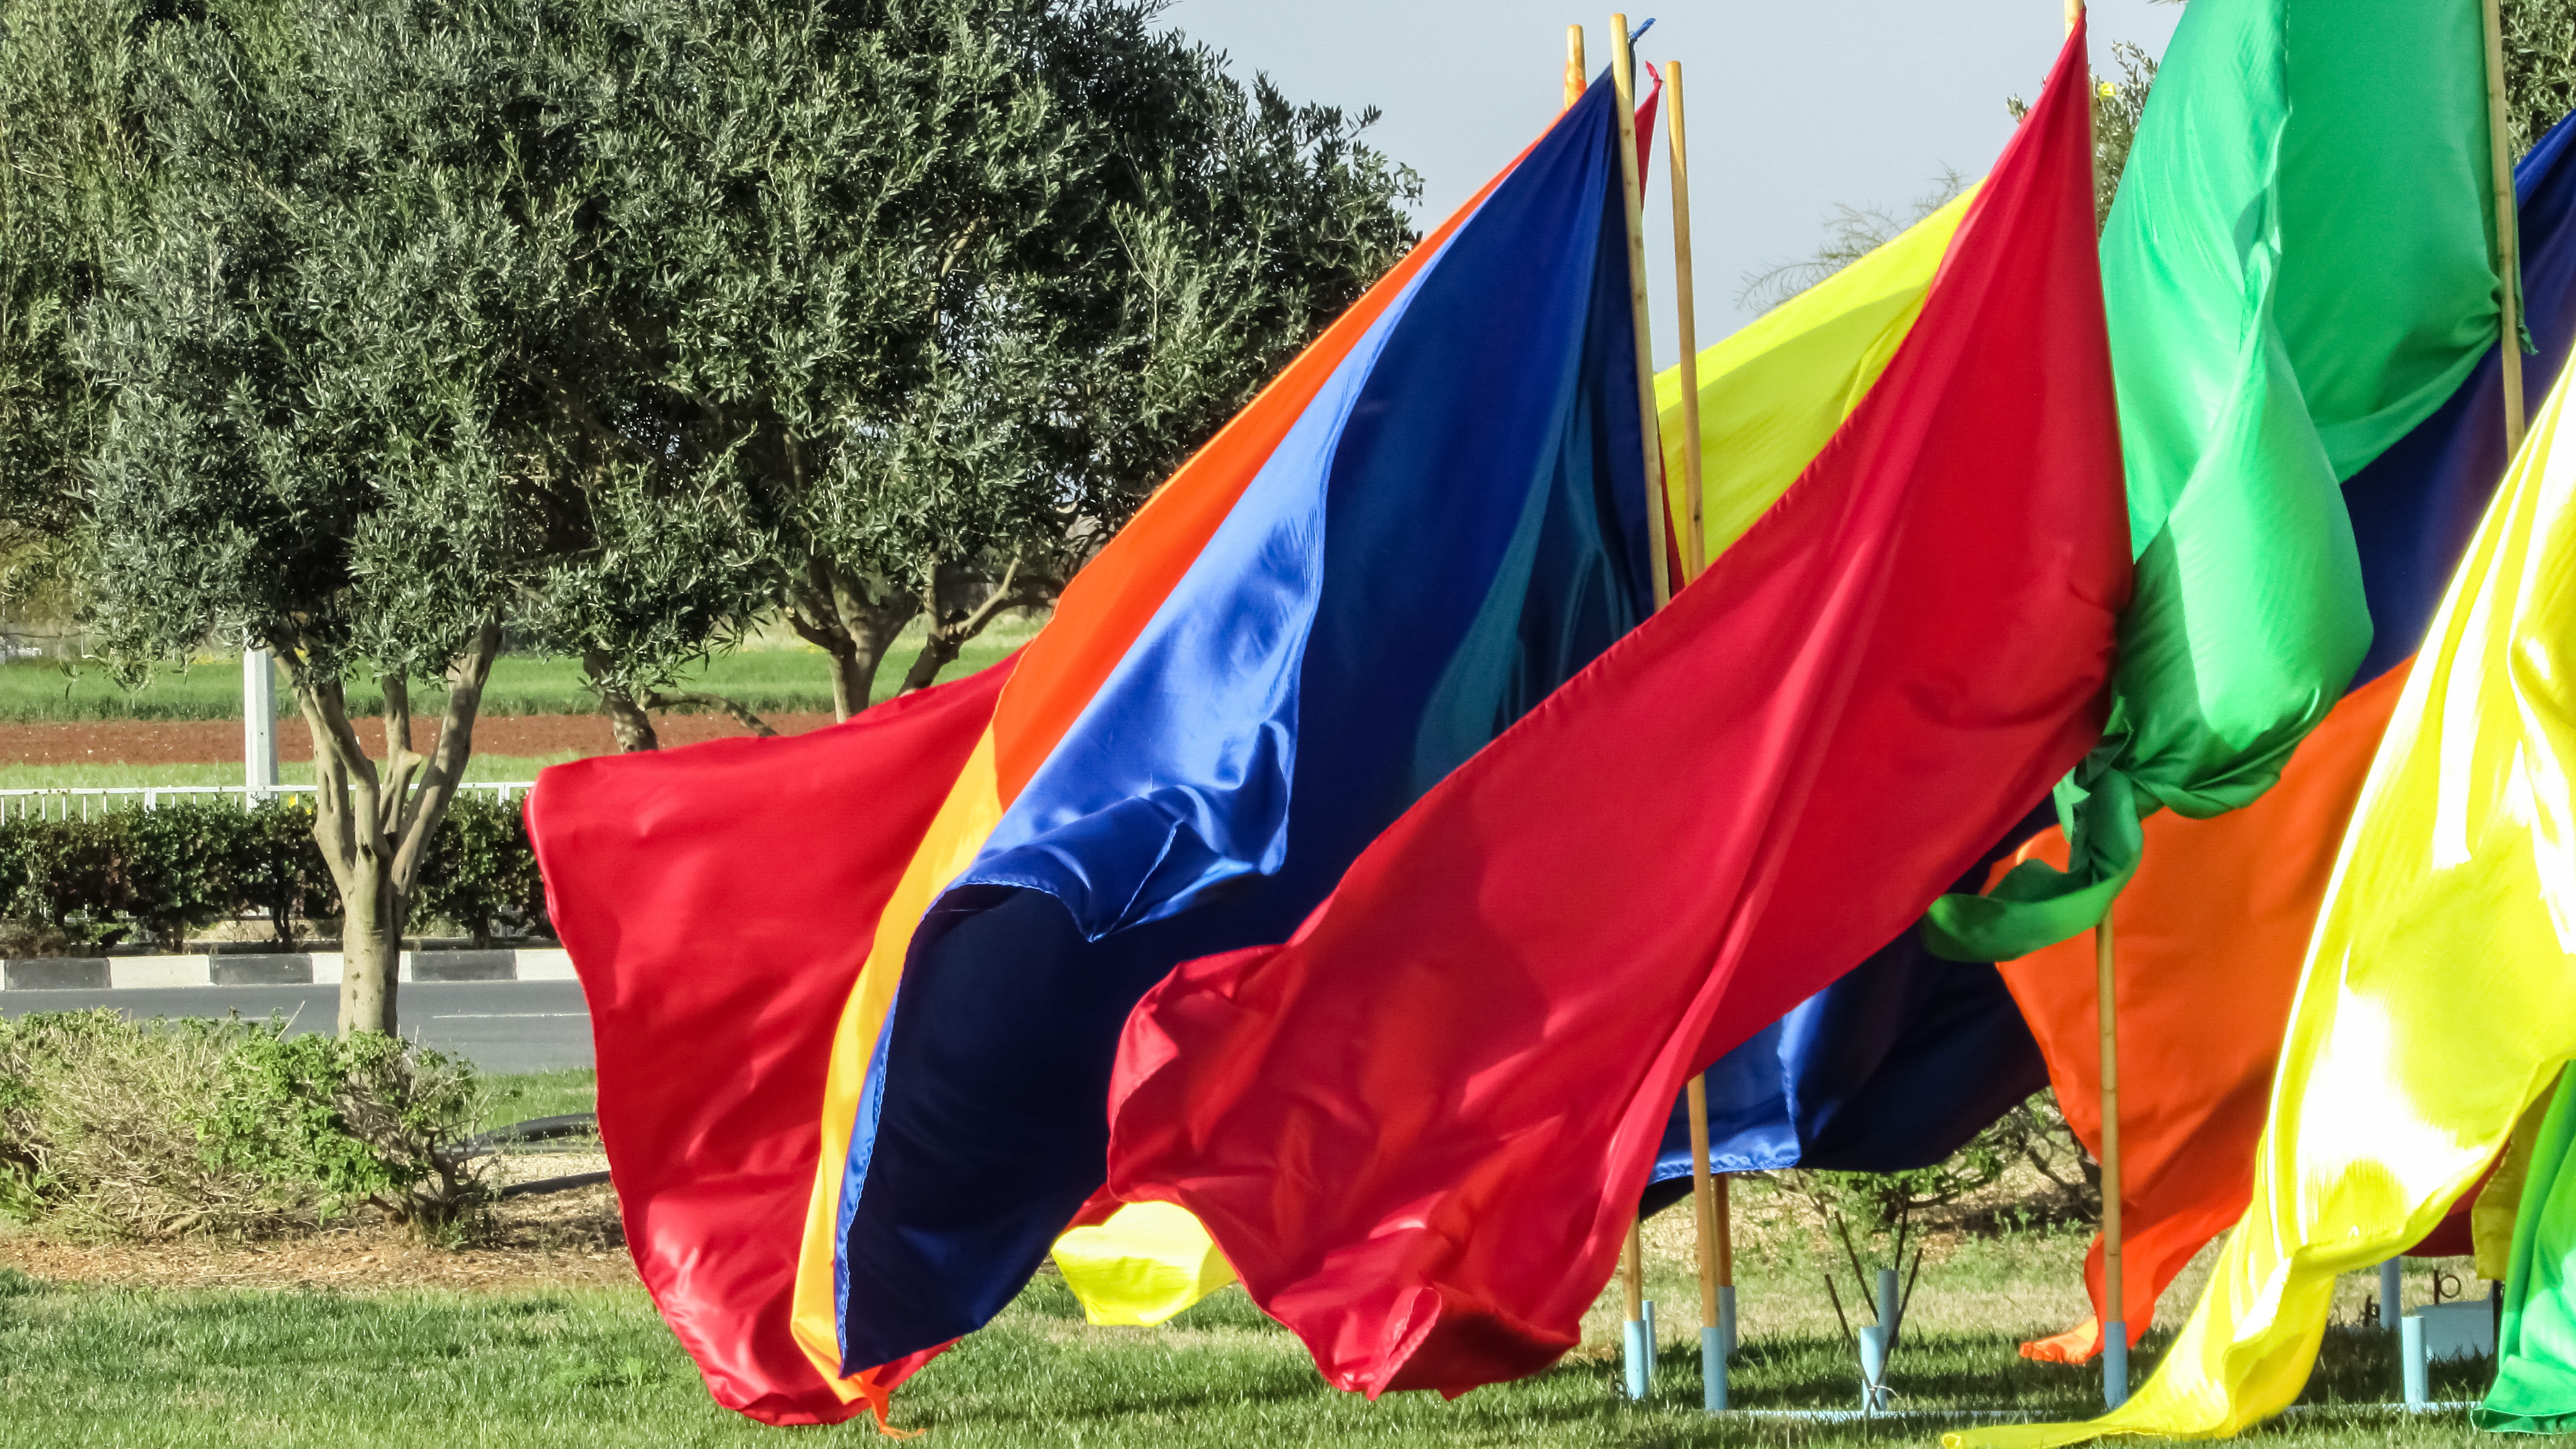
carnival, flag, colorful, tent, flags, colours, cyprus, paralimni, festivity